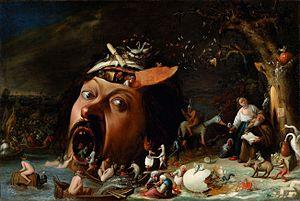
Josse van Craesbeeck ou Joos van Craesbeeck, né vers 1605 à Neerlinter et mort vers 1661 à Bruxelles, est un boulanger et peintre baroque flamand. Il a joué un rôle important dans le développement de la peinture flamande au milieu du XVIIᵉ siècle à travers ses scènes de tavernes et ses portraits dissolus. Ses scènes de genre représentent des personnages de basse-vie ainsi que des scènes de gens de la classe moyenne.